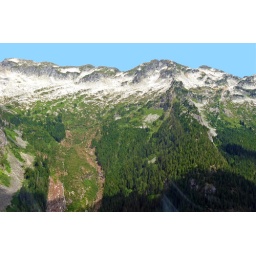
North wall of the canyon a little east of Cascade Pass in Washington.